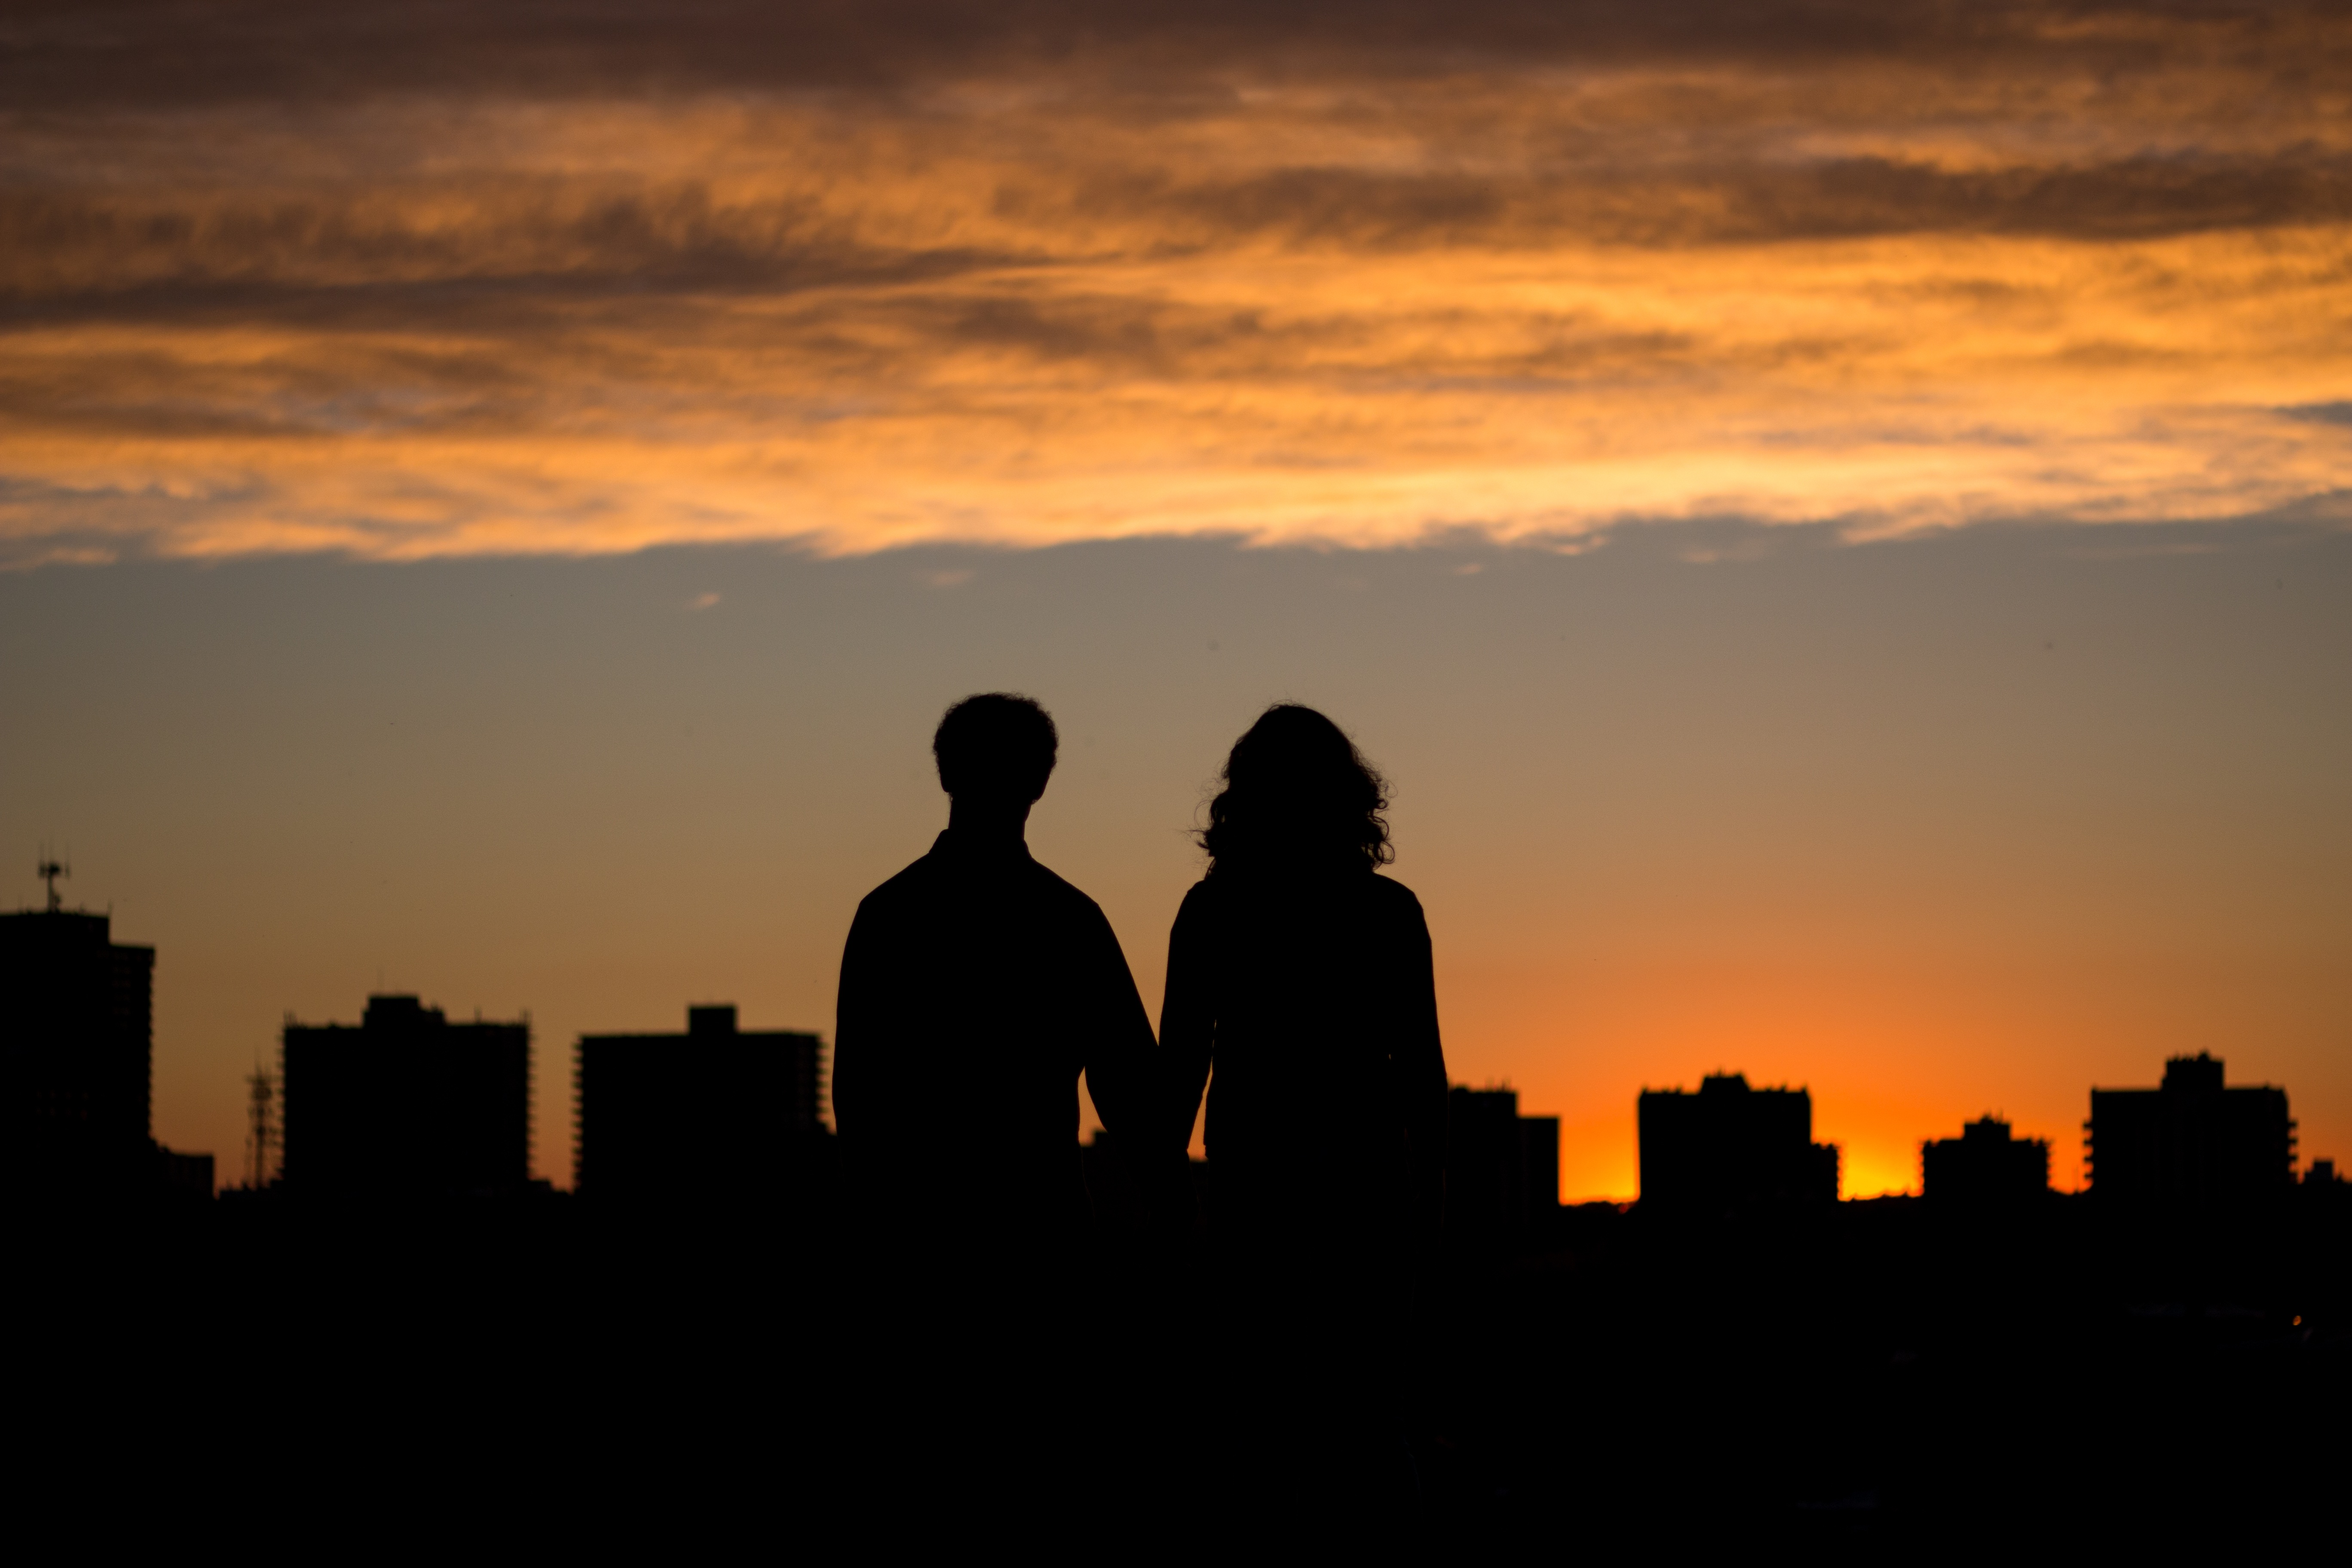
horizon, silhouette, cloud, sky, sun, sunrise, sunset, skyline, sunlight, morning, dawn, city, atmosphere, cityscape, dusk, evening, afterglow